Eco-Nelson

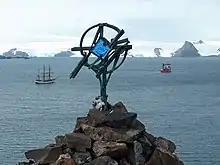
A monument by sculptor Otmar Oliva at the Chilean station on King George Island in memory of Kamil Suchánek and Miroslav Stuchlík, who were lost while sailing to the Eco-Nelson base

In September 1992, 41-year-old Miroslav Stuchlík from Mořina arrived at the station, and in January 1993, he was joined by 21-year-old Kamil Suchánek from Zlín. Both disappeared during their return journey paddling on a canoe from Korea's King Sejong Station while crossing the Fildes Strait in May 1993. A Russian and Chilean search ended with the discovery of an empty canoe. They were declared missing under Chilean law a year later, and their memorial was placed on King George Island.